Saltburn Cliff Lift

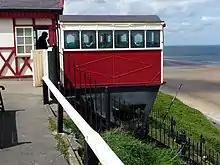
A car at the top station waiting to descend, 2009. Note the presence of the brakeman to the left of the car

As built, the funicular had a pair of 12-person cars, each of which was equipped with a water tank. They ran on parallel funicular tracks. Double steel wire ropes were attached to both cars, and the car's movement was controlled by a brakeman at the upper station via an iron winding wheel with double grooves for the running cables and a flange for braking.